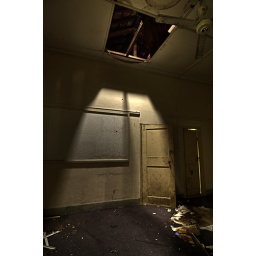
Some sky light coming in from the roof opening of the fallen false ceiling.